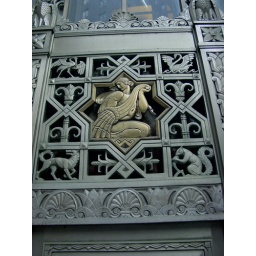
down in the wall street area